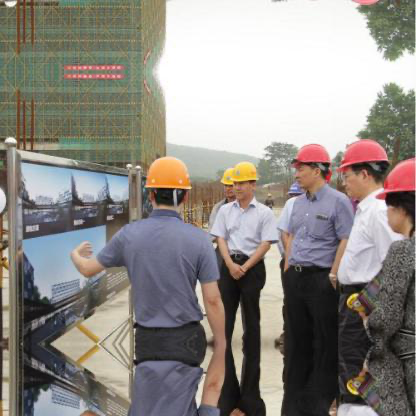
Objects in the image:
label: helmet
label: helmet
label: helmet
label: helmet
label: helmet
label: helmet